Krasnaya Zvezda

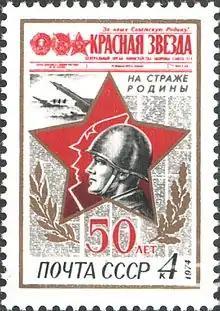

Krasnaya Zvezda (literally "Red Star") is the official newspaper of the Soviet and later Russian Ministry of Defence. Today its official designation is "Central Organ of the Russian Ministry of Defence."